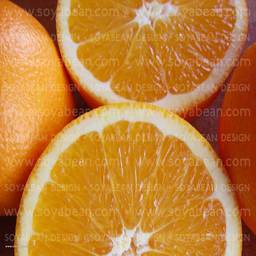
Label: Orange